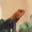
Label: lizard